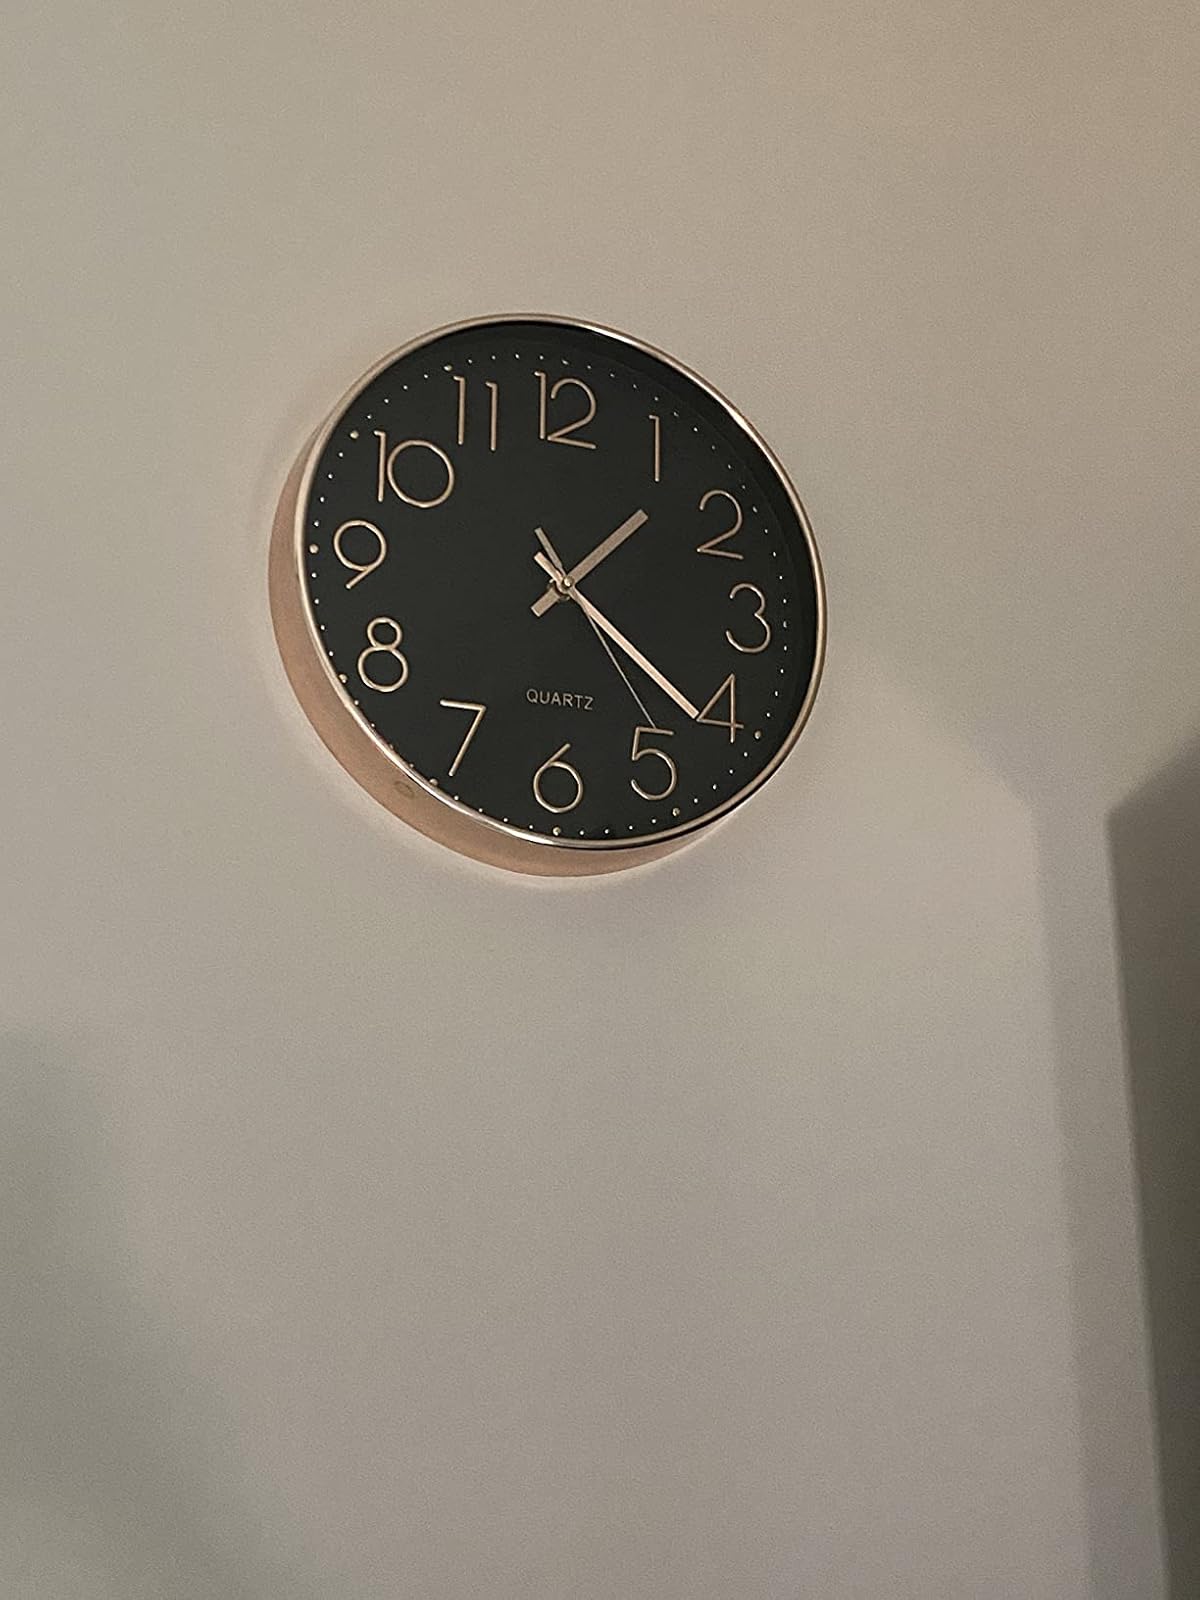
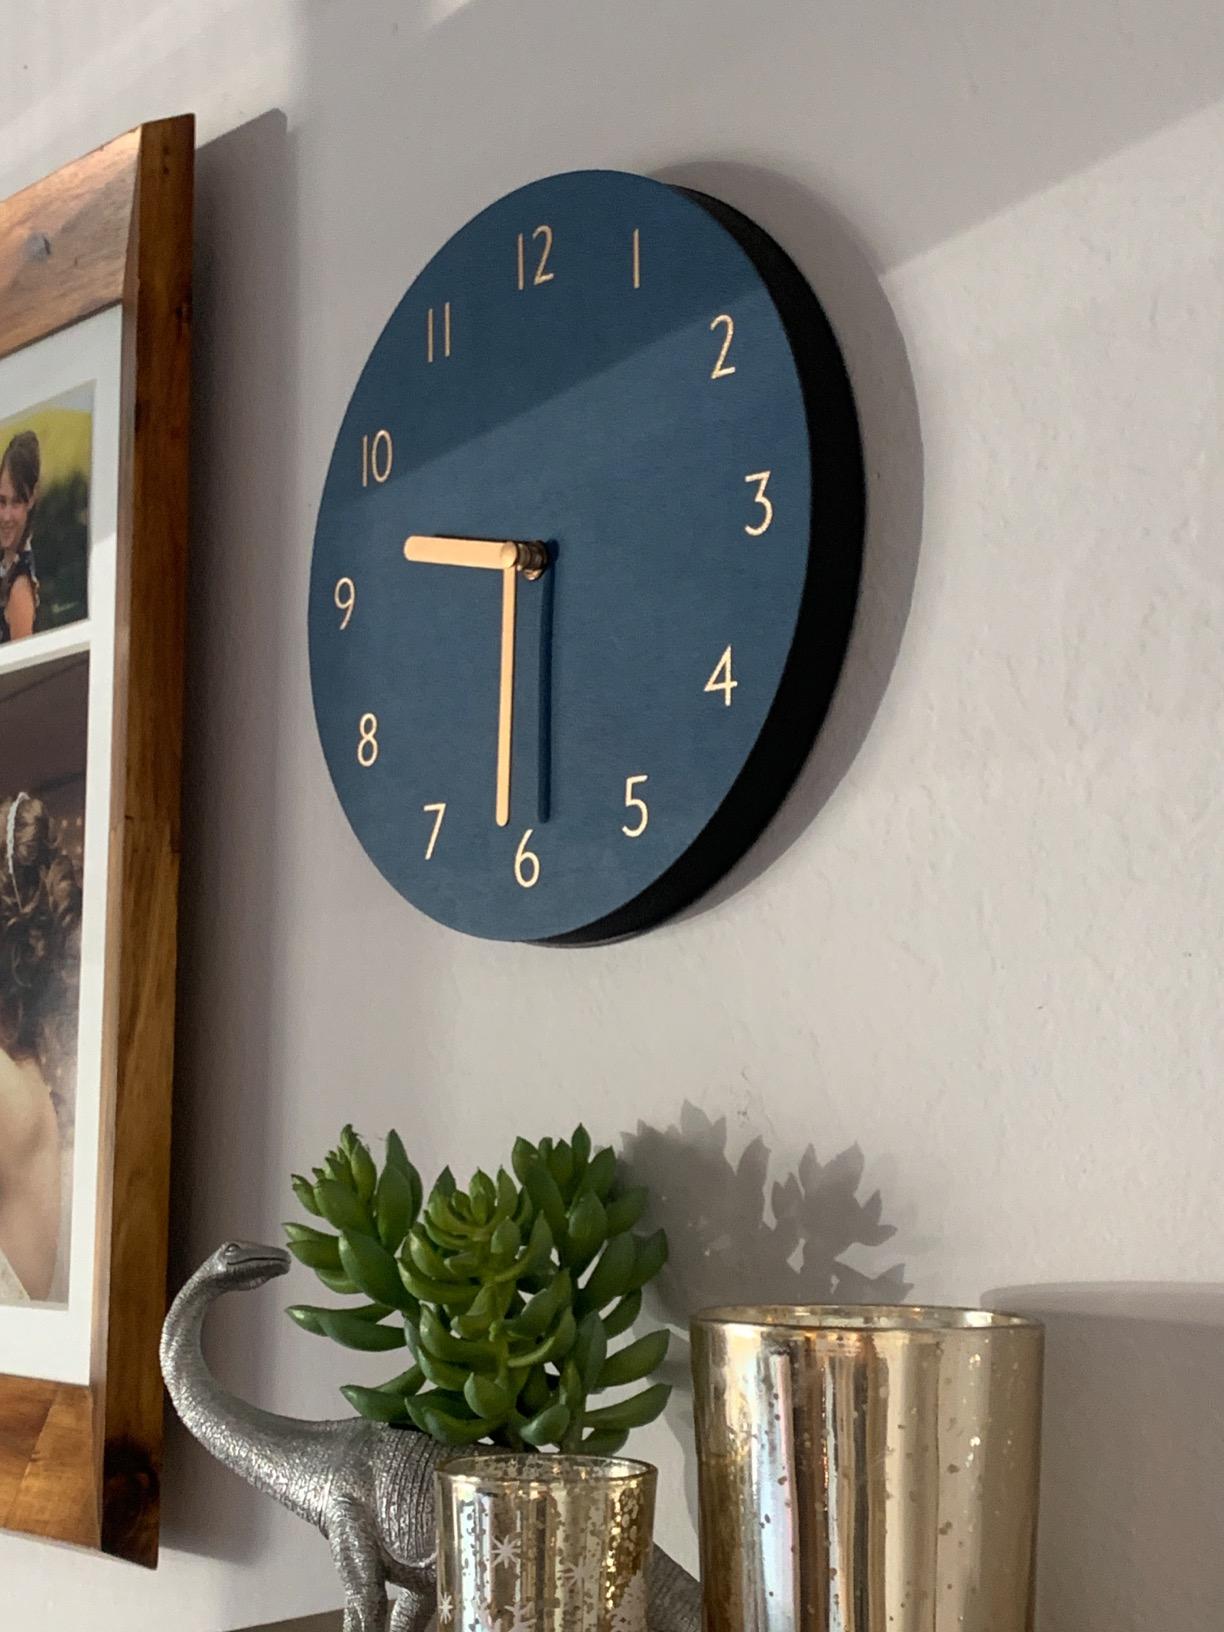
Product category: clock
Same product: no